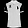
Label: T - shirt / top